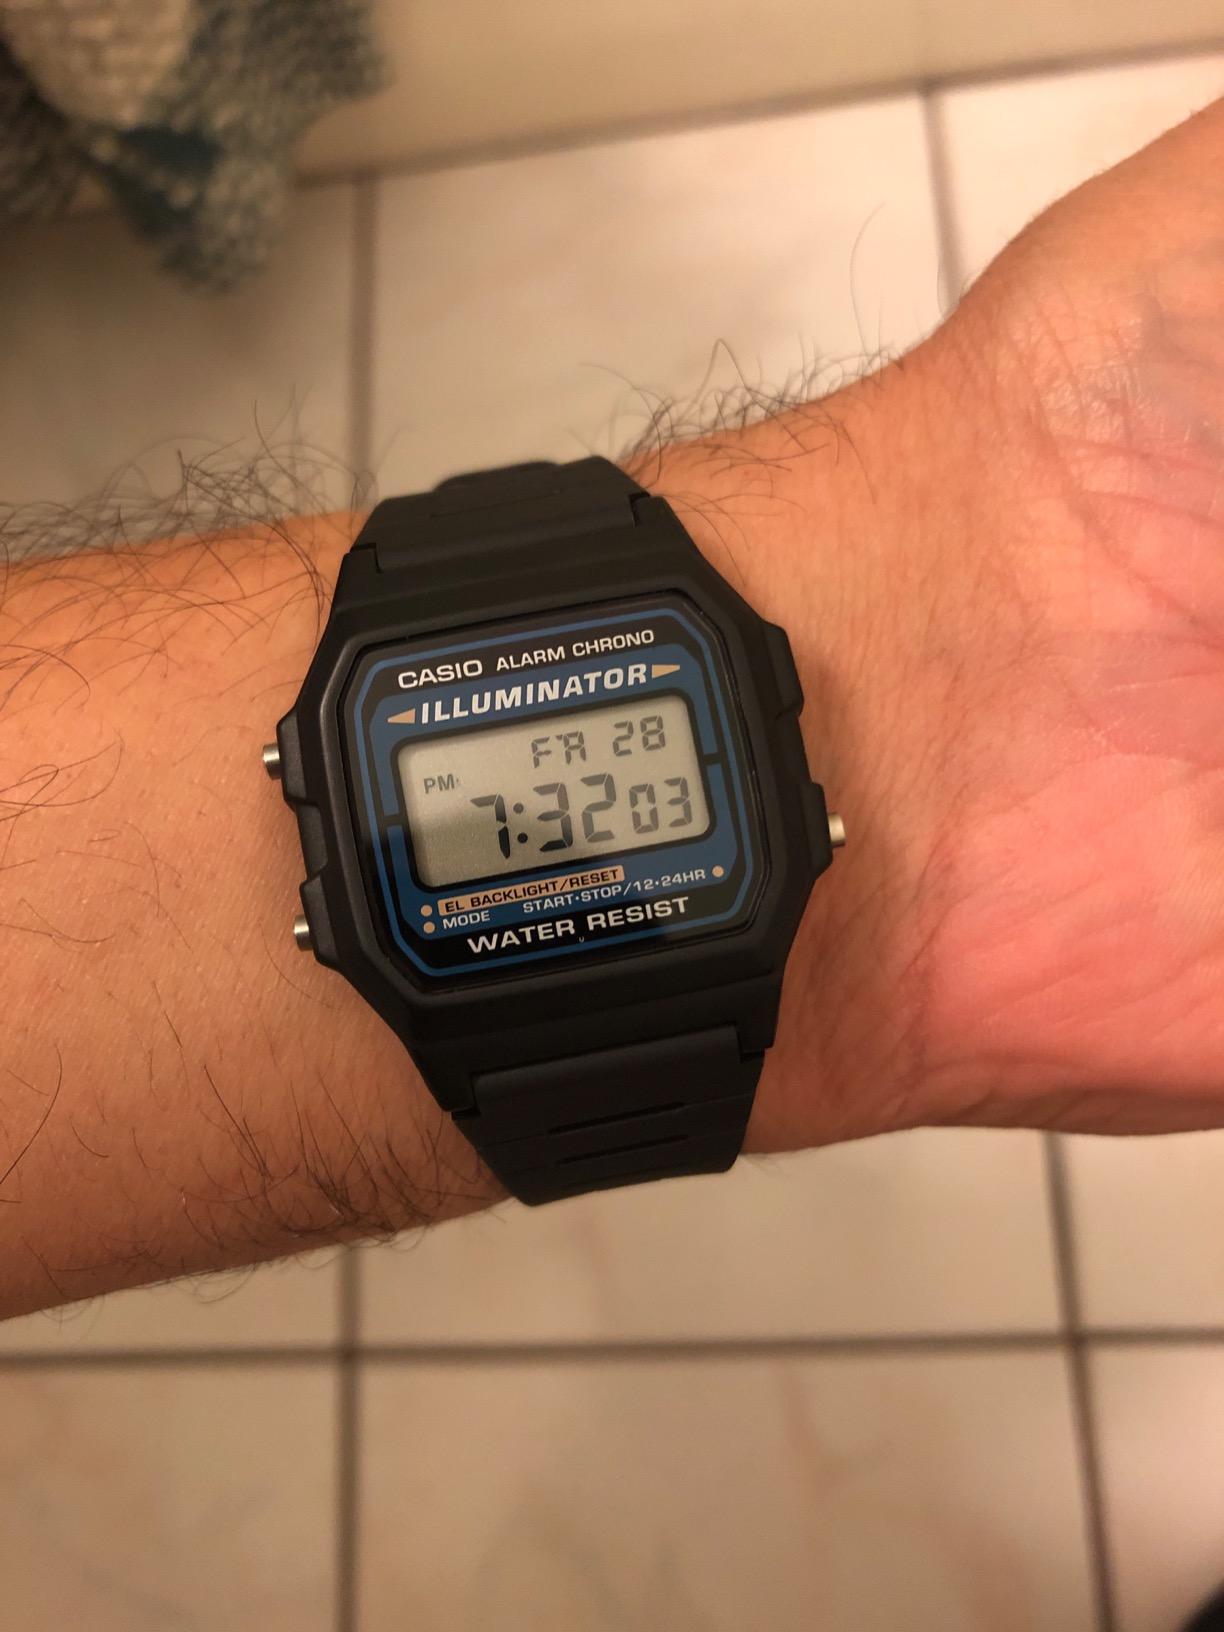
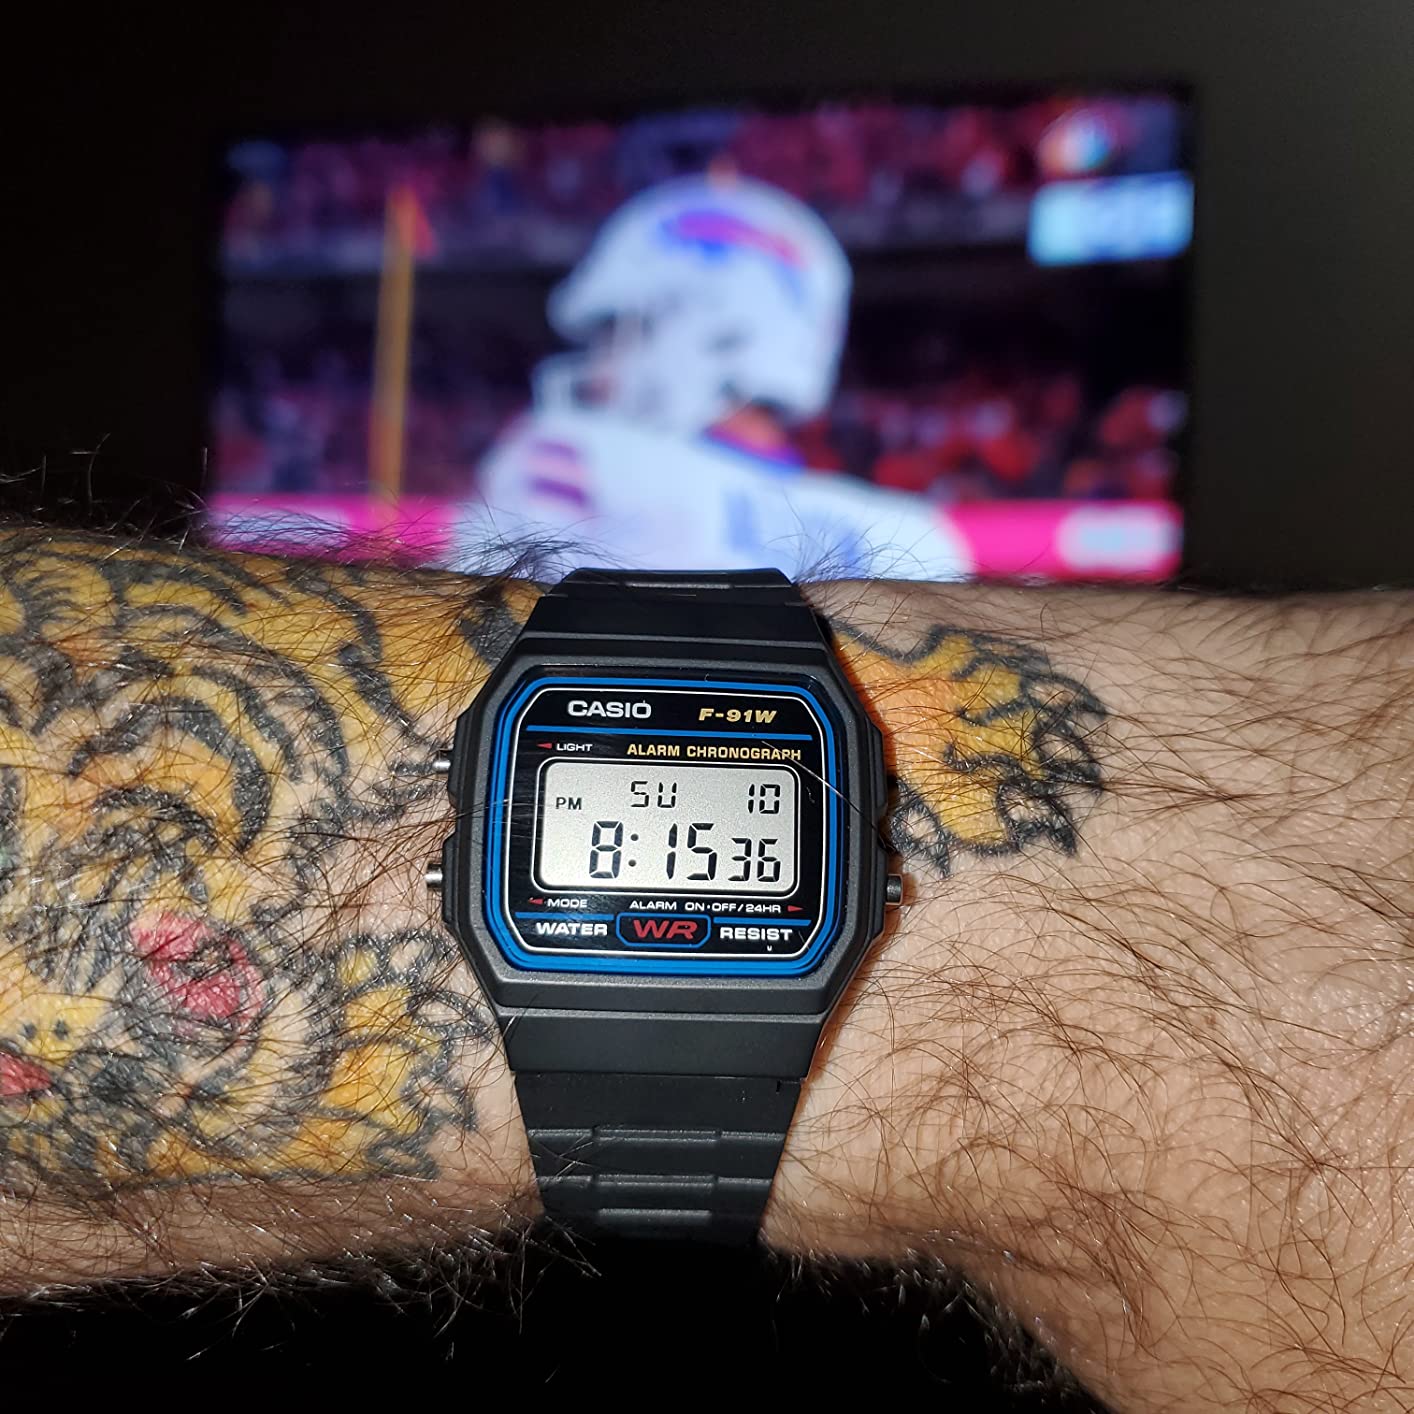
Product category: accessories_watch
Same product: no